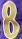
Number: 8